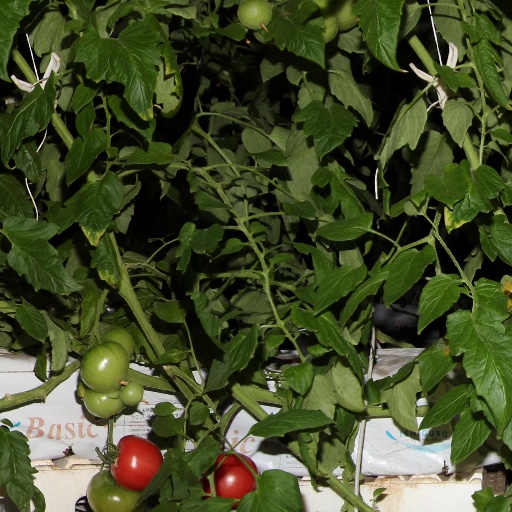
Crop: tomato